UEFA Euro 1984

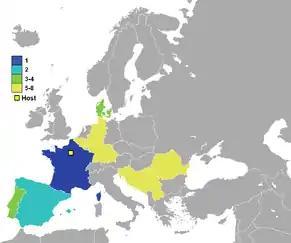
1984 UEFA European Championship finalists.

The teams finishing in the top two positions in each of the two groups progress to the semi-finals, while the bottom two teams in each group were eliminated from the tournament.